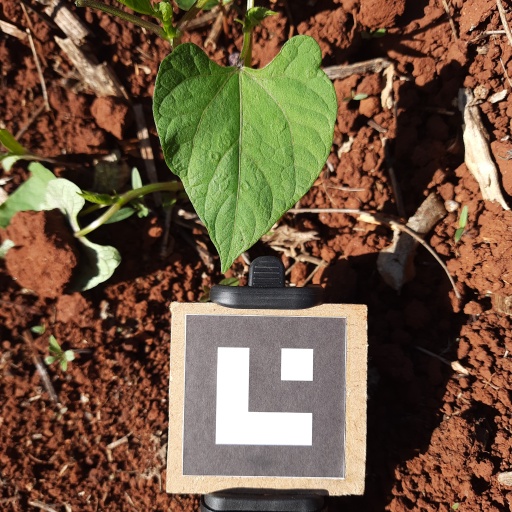
Observations: flat surface, no eating holes, under sunlight